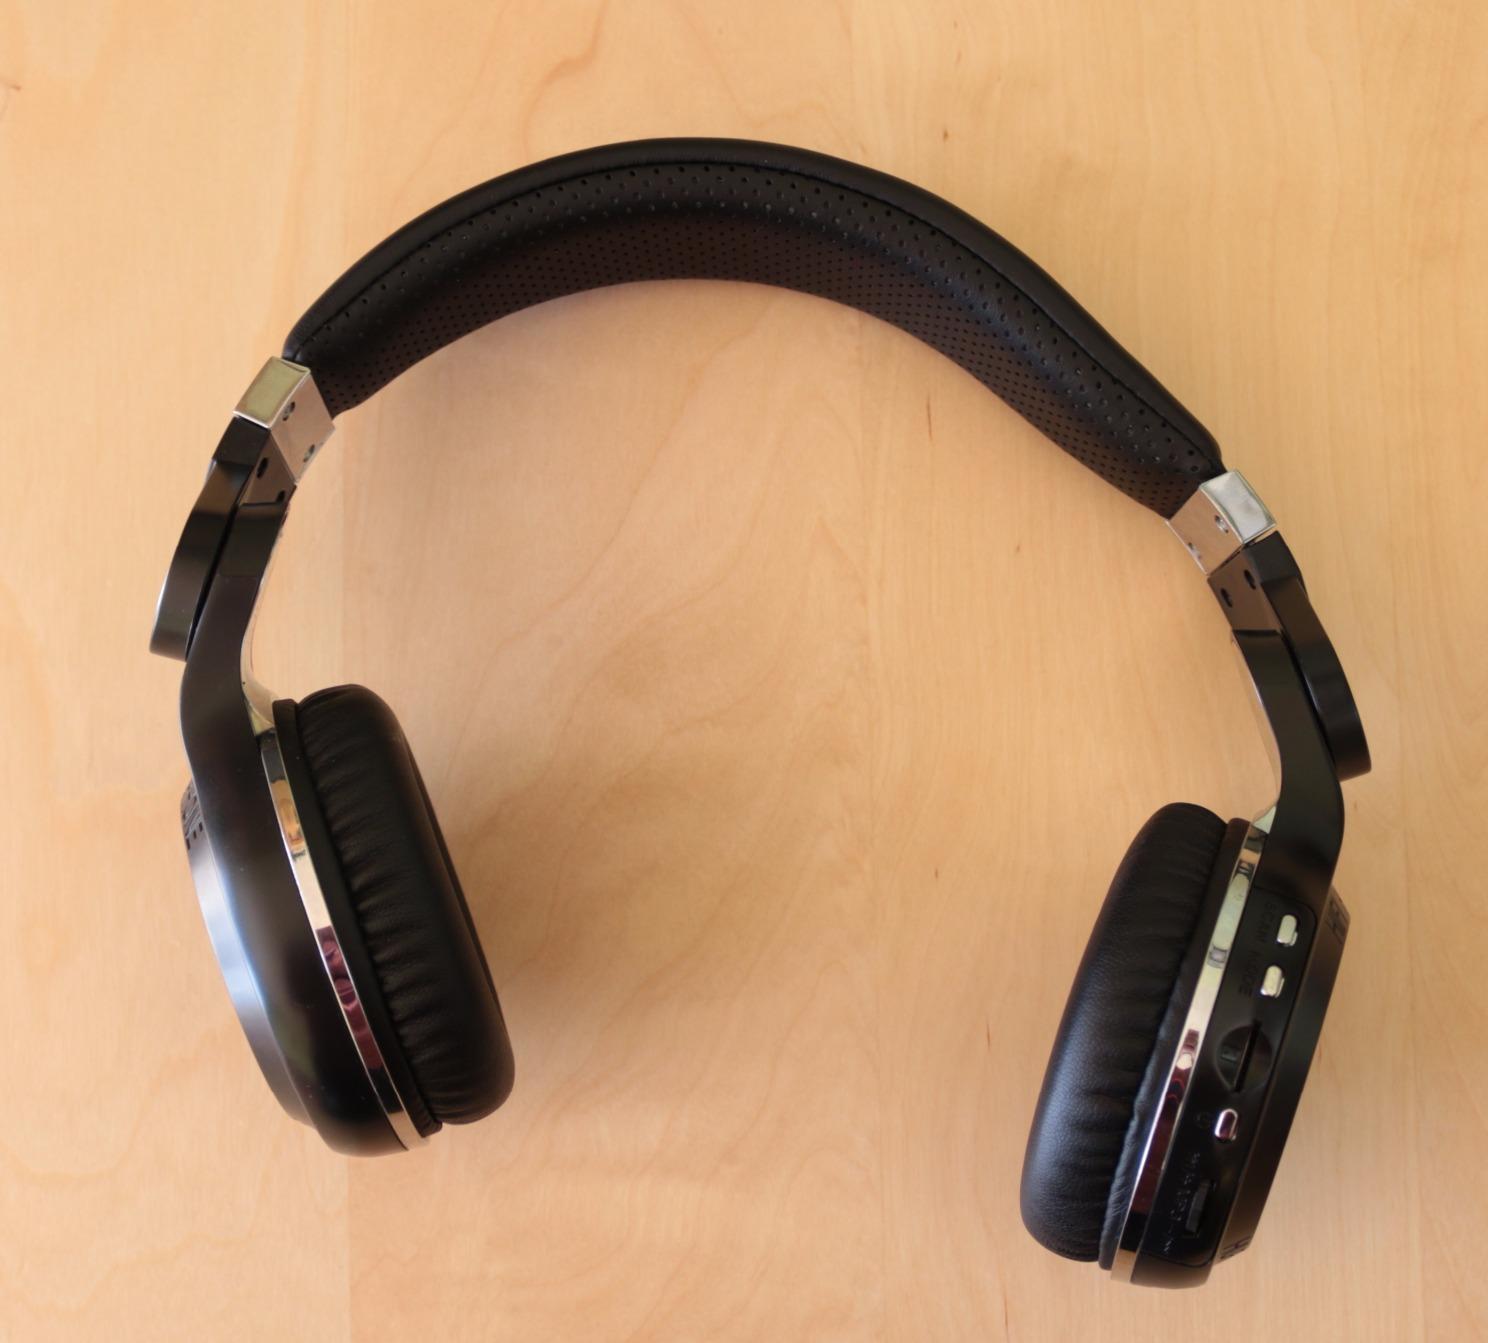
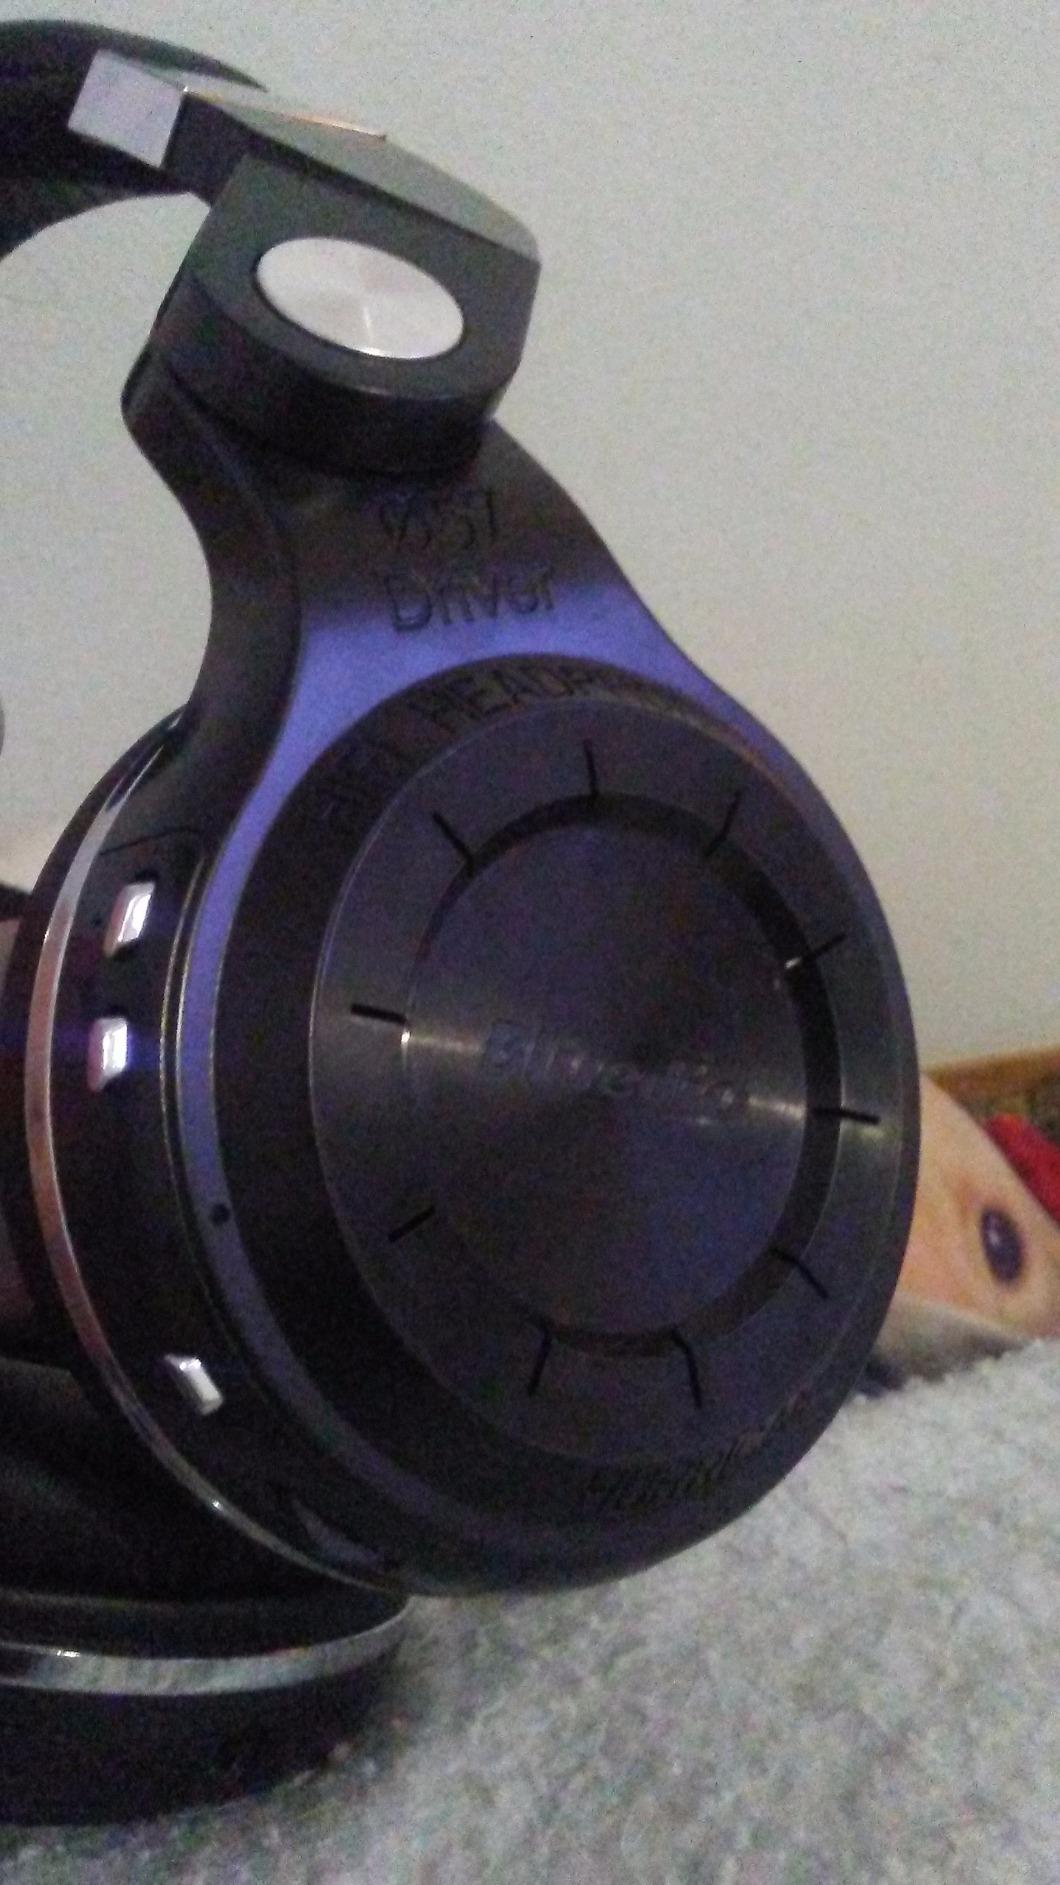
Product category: headphones
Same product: no